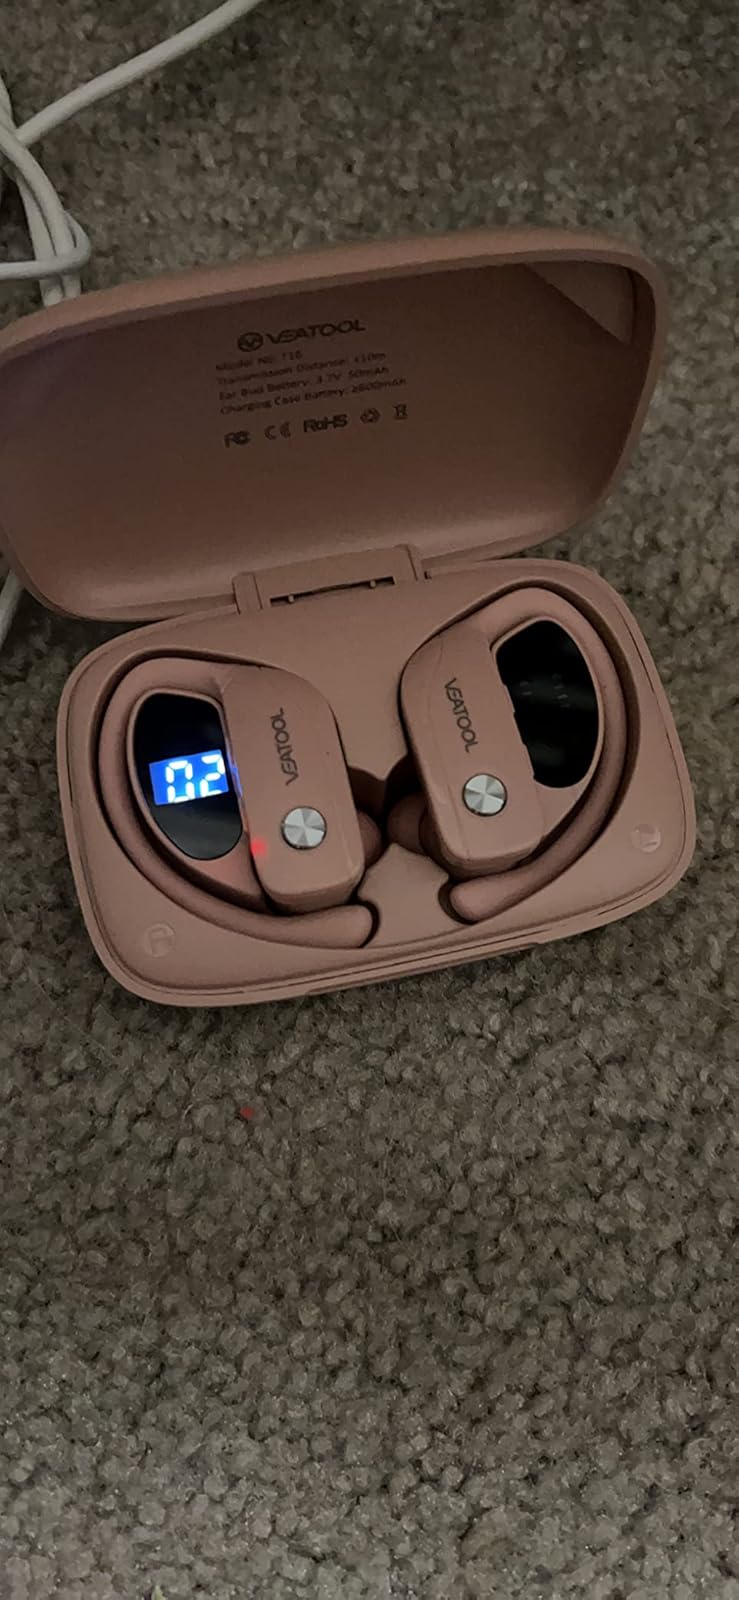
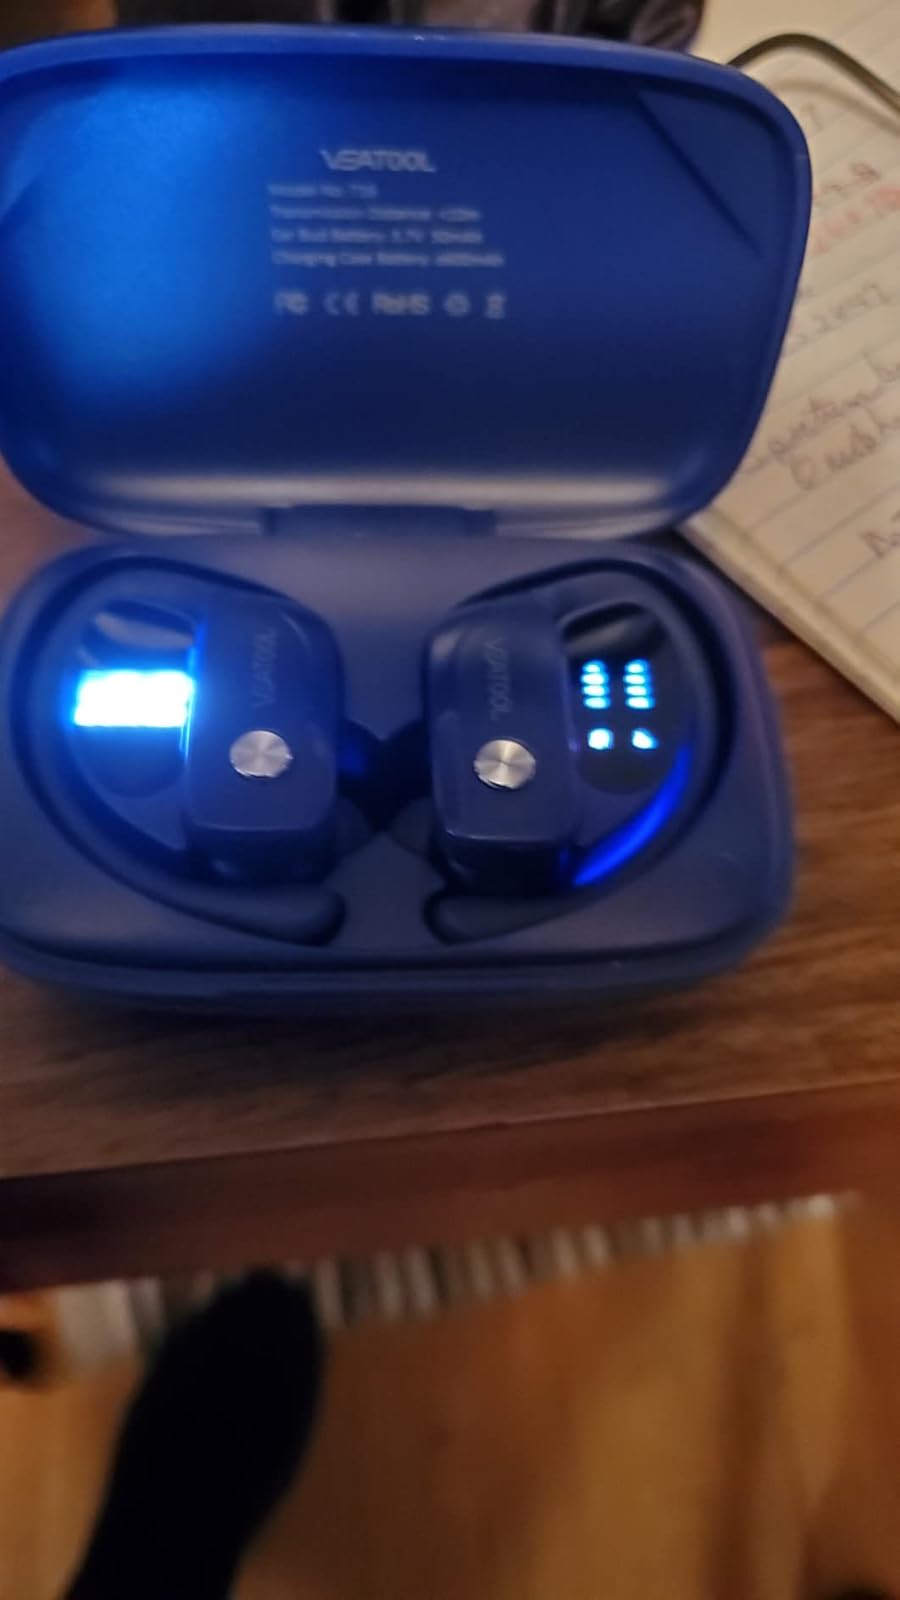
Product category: earbuds
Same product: no